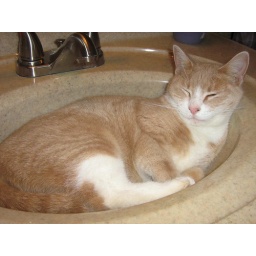
cat in sink